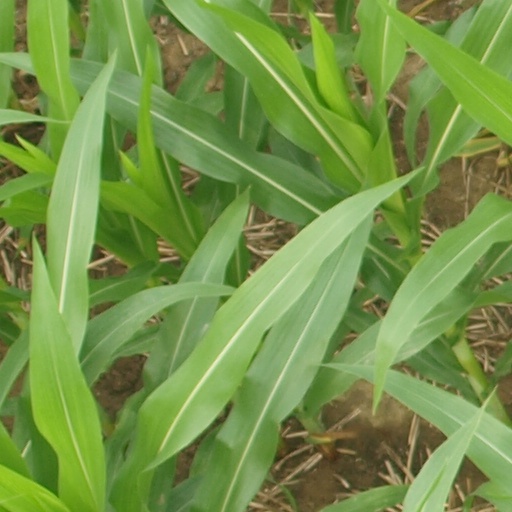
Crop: maize; corn